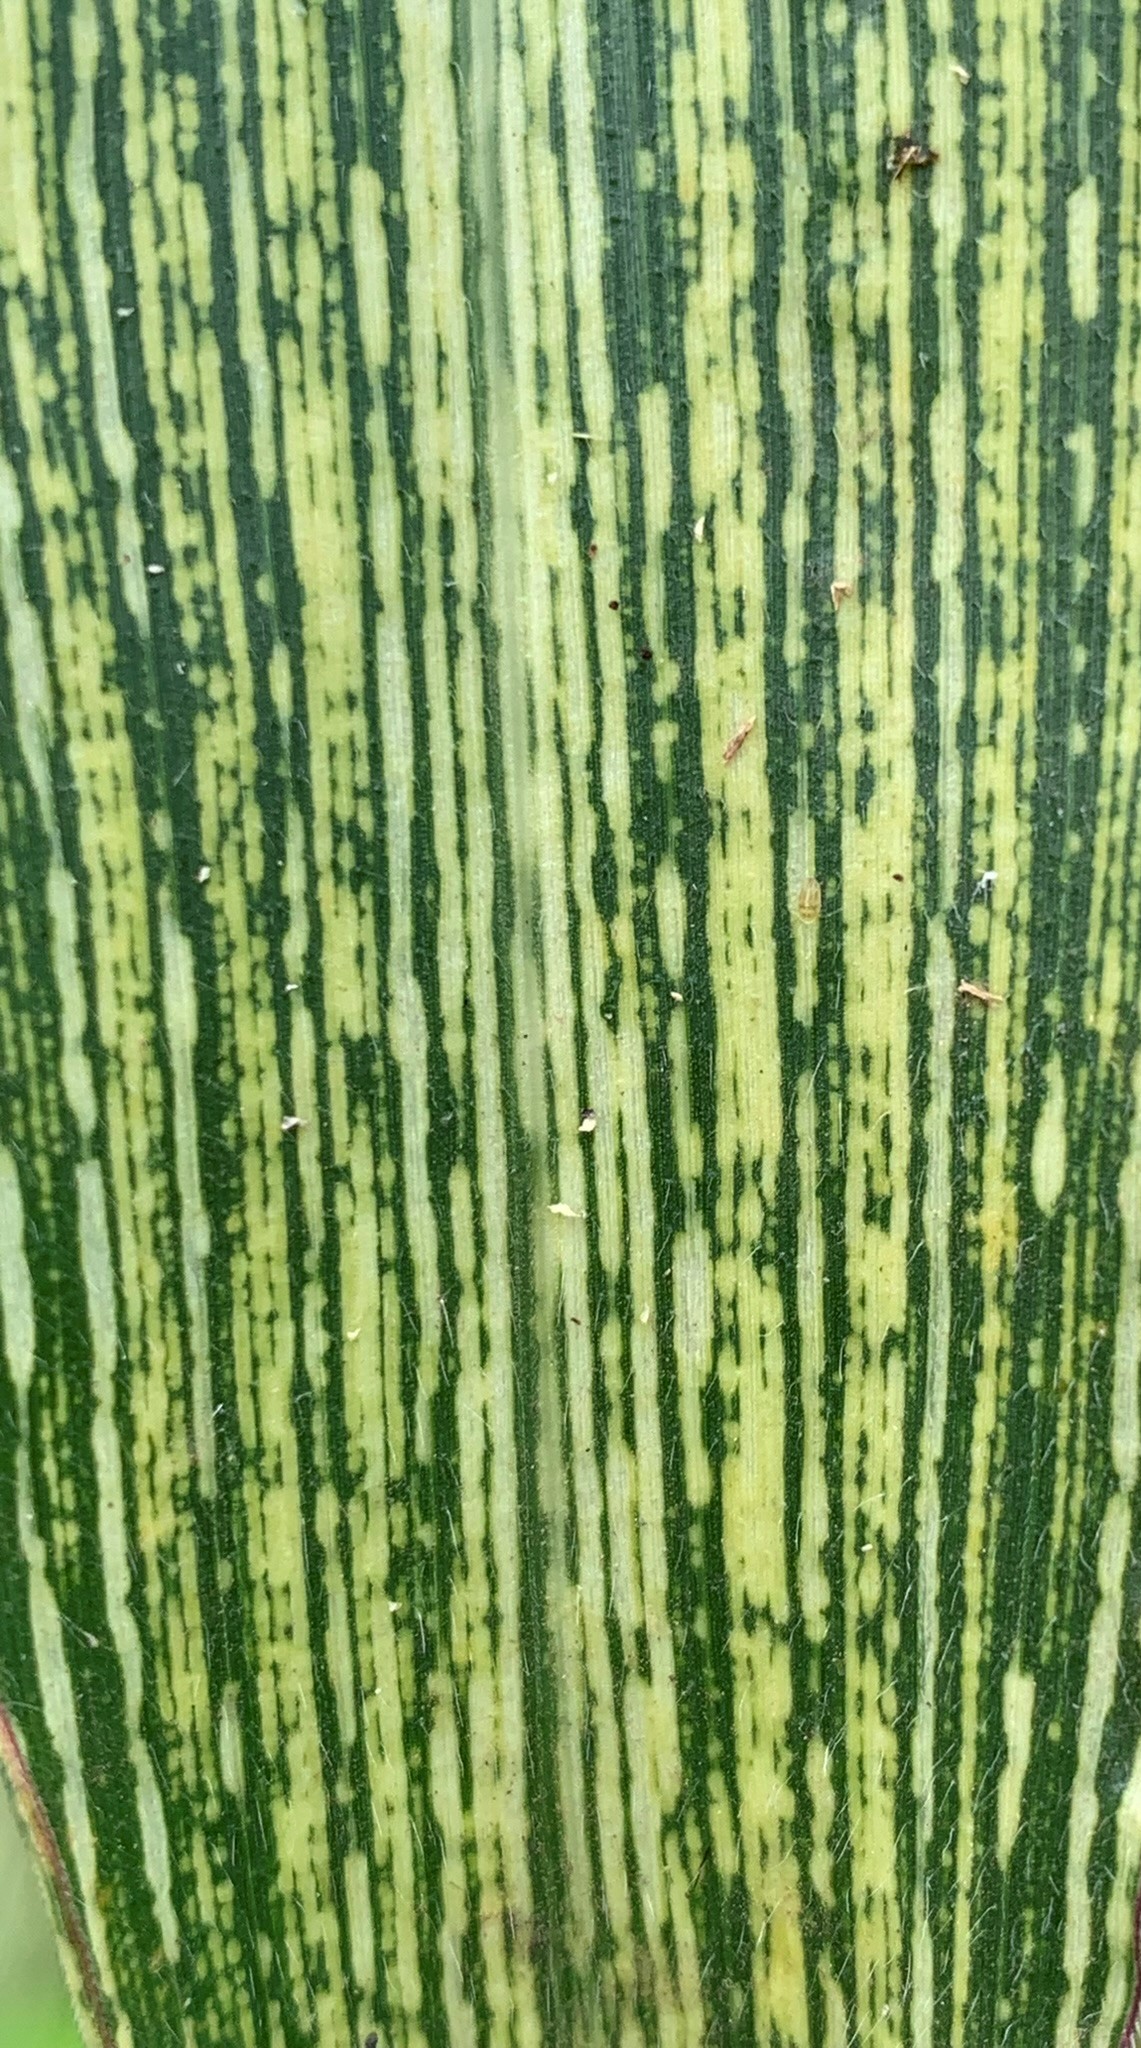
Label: MSV